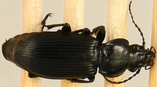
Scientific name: Pterostichus melanarius melanarius
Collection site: Chase Lake National Wildlife Refuge NEON (WOOD), plot WOOD_028